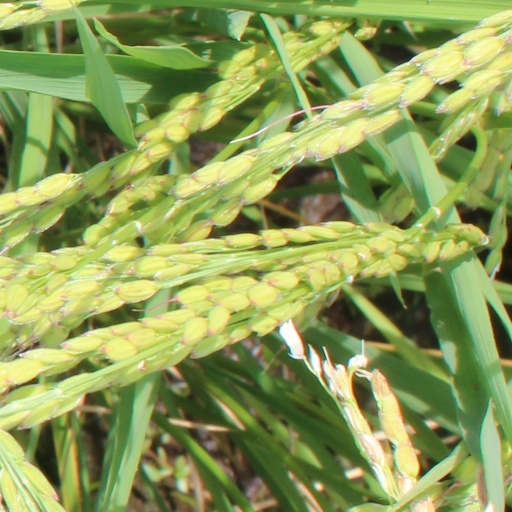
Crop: rice